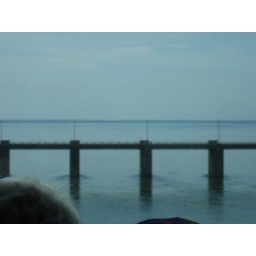
Ottawa:  bus view of Saint Lawrence river by Montreal